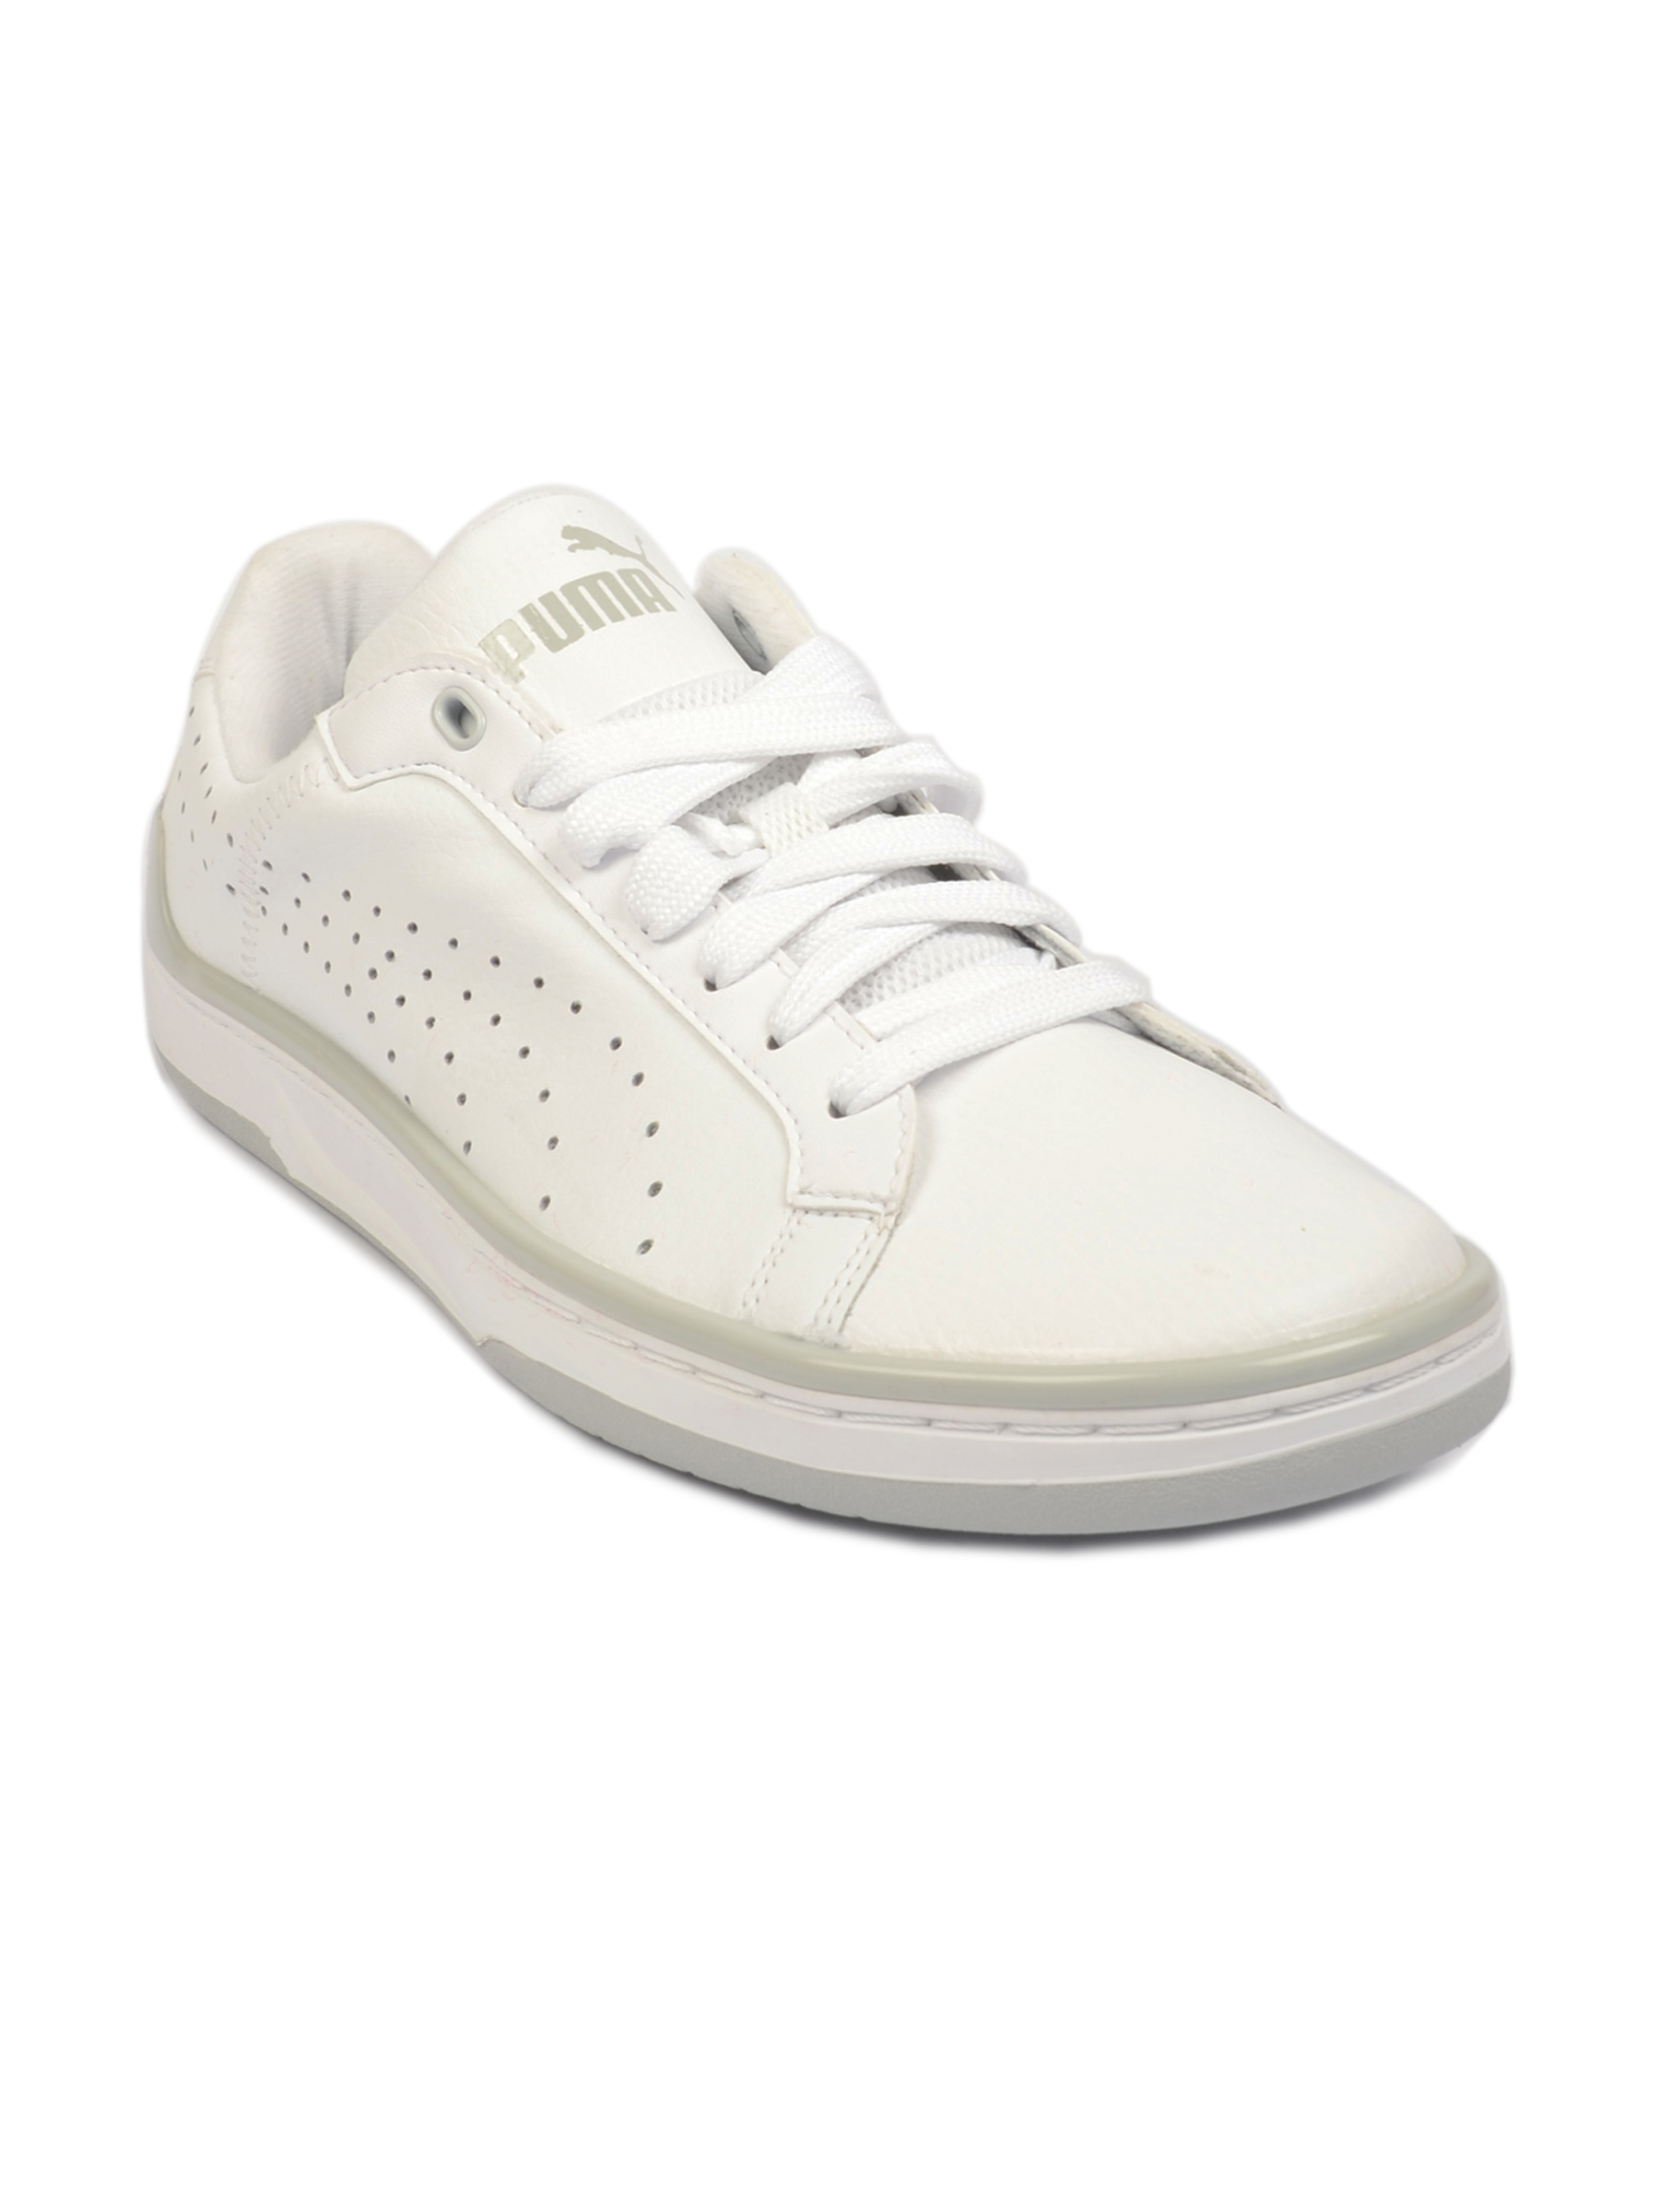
Puma Unisex Puma Evo White Casual Shoes
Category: Footwear / Shoes / Casual Shoes
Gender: Unisex
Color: White
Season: Fall 2011
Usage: Casual